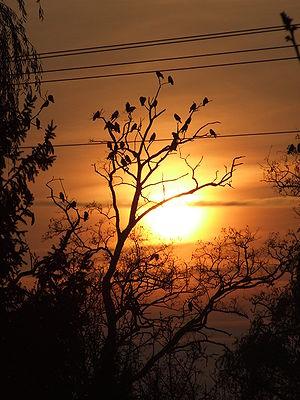
Des Corbeaux freux (Corvus frugilegus), près de Nyíregyháza, Hongrie